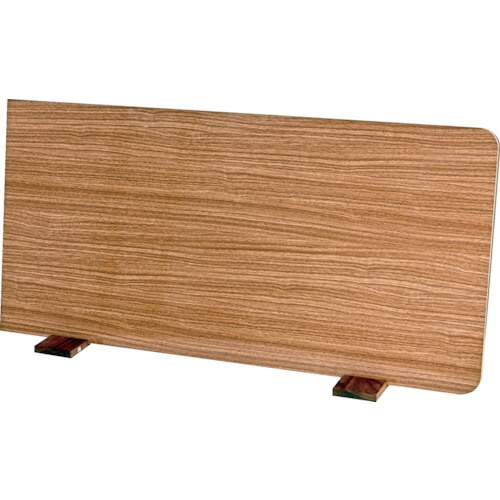
ＴＲＵＳＣＯ 卓上木製板書ボード ９００×４００ GRBW-MINI
トラスコ 発注コード:396-8485 特徴 ●会議や打合せの際、テーブルの上に置いて書き込みができます。 ●軽量で、脇に抱えることができるサイズ感のため容易に持ち運びができます。 ●書き込みしたパネルを付属のスタンドで自立させて閲覧ができます。 ●オフィスインテリアに馴染む木目調の板面です。 ●ホワイトボードマーカーでの書き消し可能です。 用途 ●ミーティングスペースのホワイトボードとして 仕様 ●奥行(mm)：14 ●高さ(mm)：400 ●パネル厚(mm)：14 ●間口(mm)：900 ●色：ブラウン 仕様2 ●卓上タイプ ●両面かき消し可 ●スタンド付き（マグネット脱着式/パネルの縦置き横置き対応） 材質/仕上げ ●パネル：木製(表面ベルビアンシート) ●スタンド：天然木(天然オイル仕上げ) セット内容・付属品 - 注意事項 -
Brand: TRUSCO
Category: Office Supplies > Presentation Supplies > Display Boards